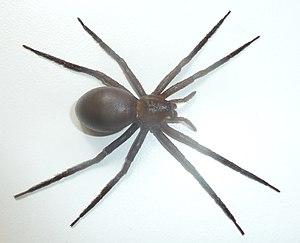
Nilus curtus est une espèce d'araignées aranéomorphes de la famille des Pisauridae.